List of Calgary Stampeders starting quarterbacks

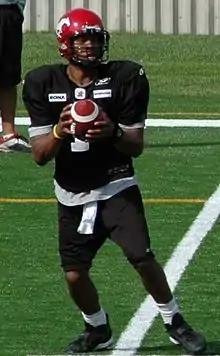
Henry Burris is the all-time franchise leader in quarterback starts and passing touchdowns.

The following is an incomplete list of starting quarterbacks for the Calgary Stampeders of the Canadian Football League that have started a regular season game for the team. They are listed in order of appearance during the regular season or post-season, since 1990. Prior years do not include post-season starts and list number of starts from greatest to fewest.